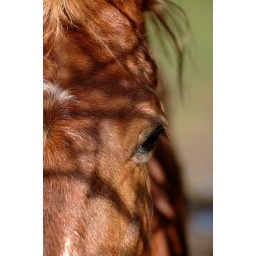
in a field in heswall in wirral a close look at a horse